Mexico City Metro Line 5

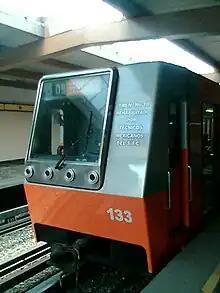
A restored NM-73 train on Line 5

Line 5 has had different types of rolling stock. As of August 2021, 25 trains are operating in the line, with a combination of (coded as MP-68R93) and (coded as NM-73AR) rubber-tired metro trains. The MP-68 trains were built in 1968 in France by Alstom and they were modeled after the MP 59 trains on the Paris Metro. With a service life of 25 years, all the MP-68 trains were restored and refurbished by Bombardier in 1993. The second type, the NM-73 model, were built in 1973 in Mexico by Concarril with the supervision of Alstom. Both models received further restoration works in 2016.